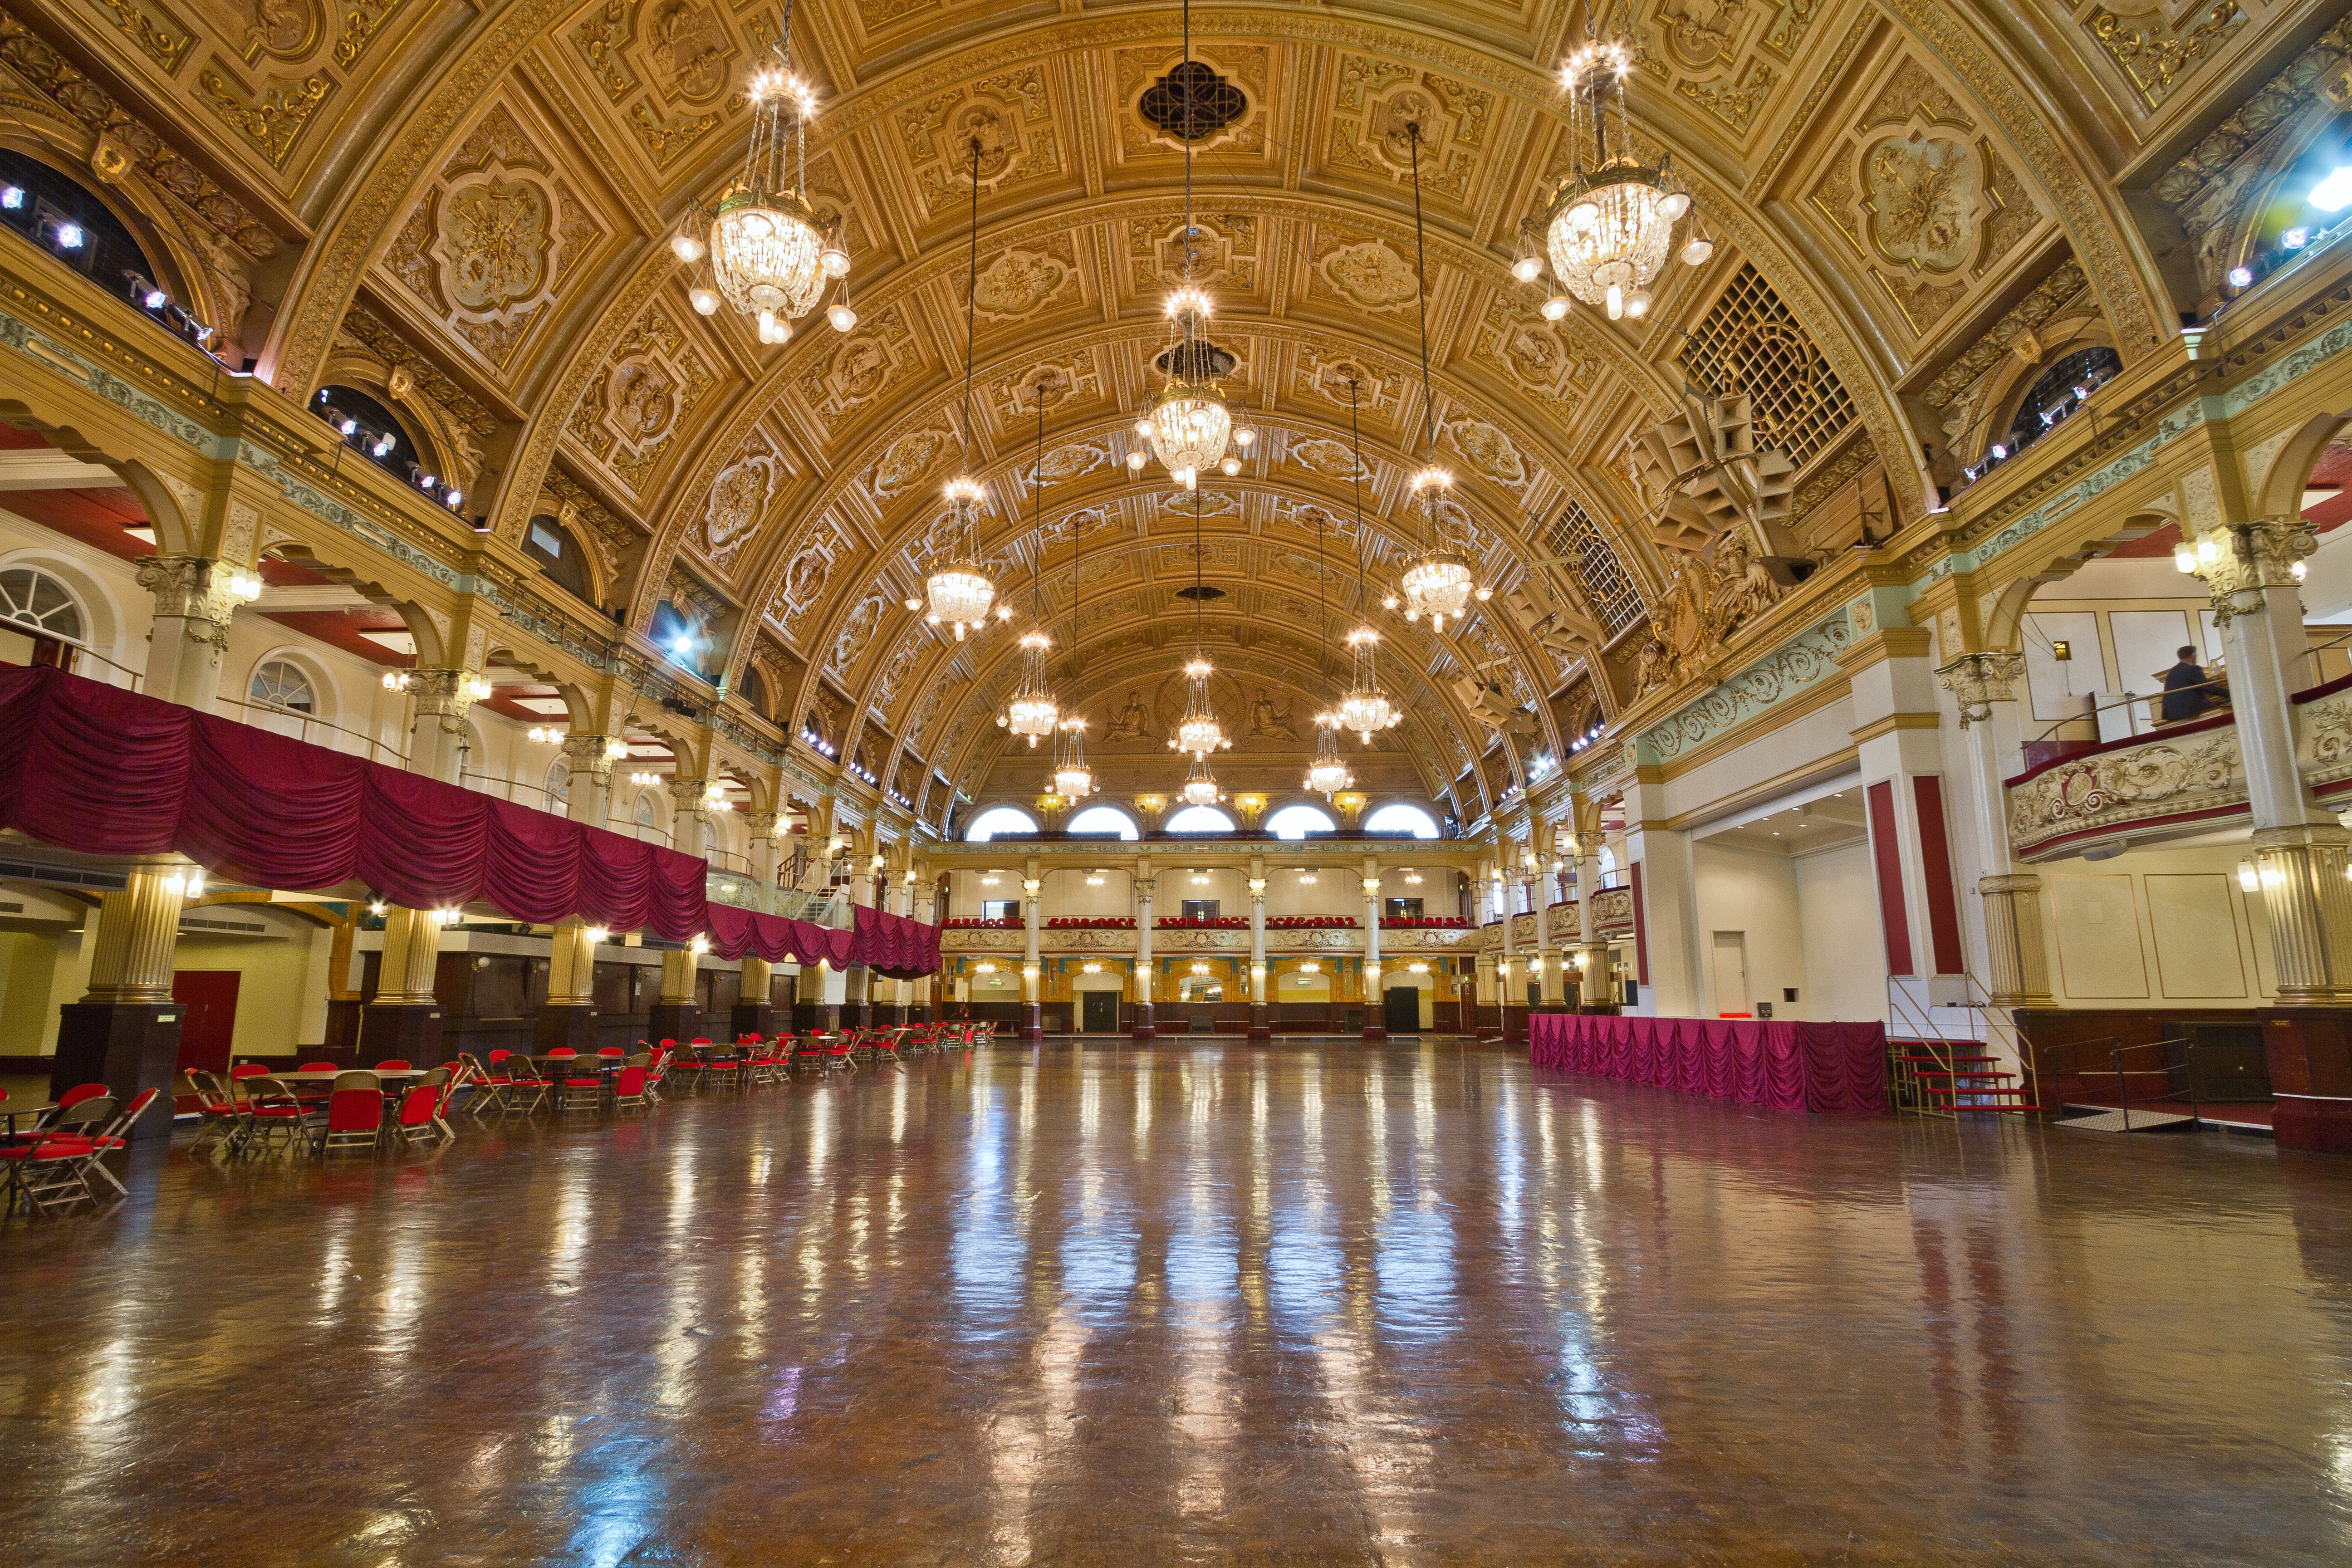
auditorium, building, palace, opera house, place of worship, theatre, ballroom, shopping mall, function hall